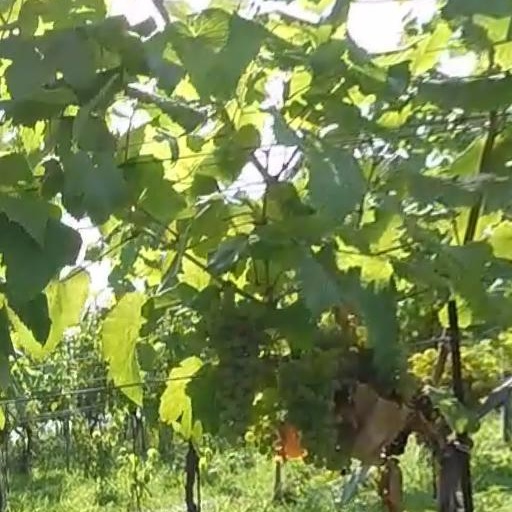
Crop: grape